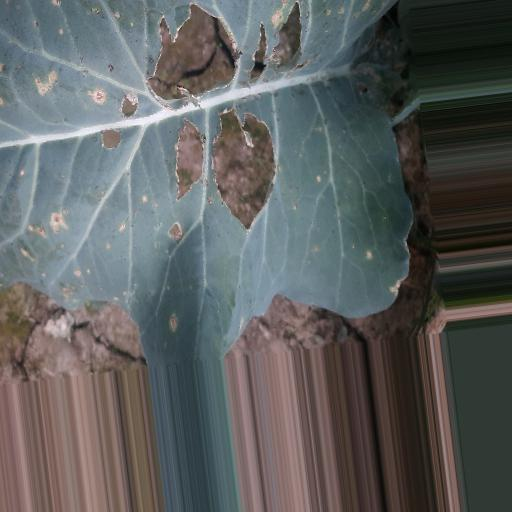
Label: Black Rot